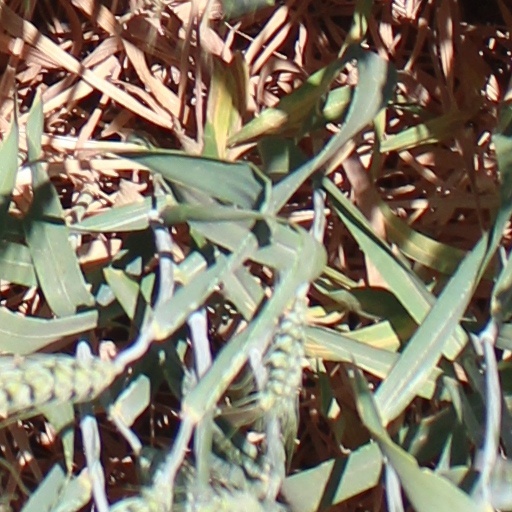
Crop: wheat